Kim Hyun-joong

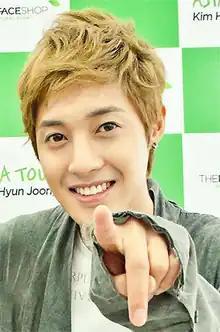
Kim at the promotion event of The Face Shop in 2011

Kim released his solo debut, the EP "Break Down," on June 7, 2011.